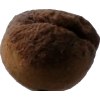
Label: peach